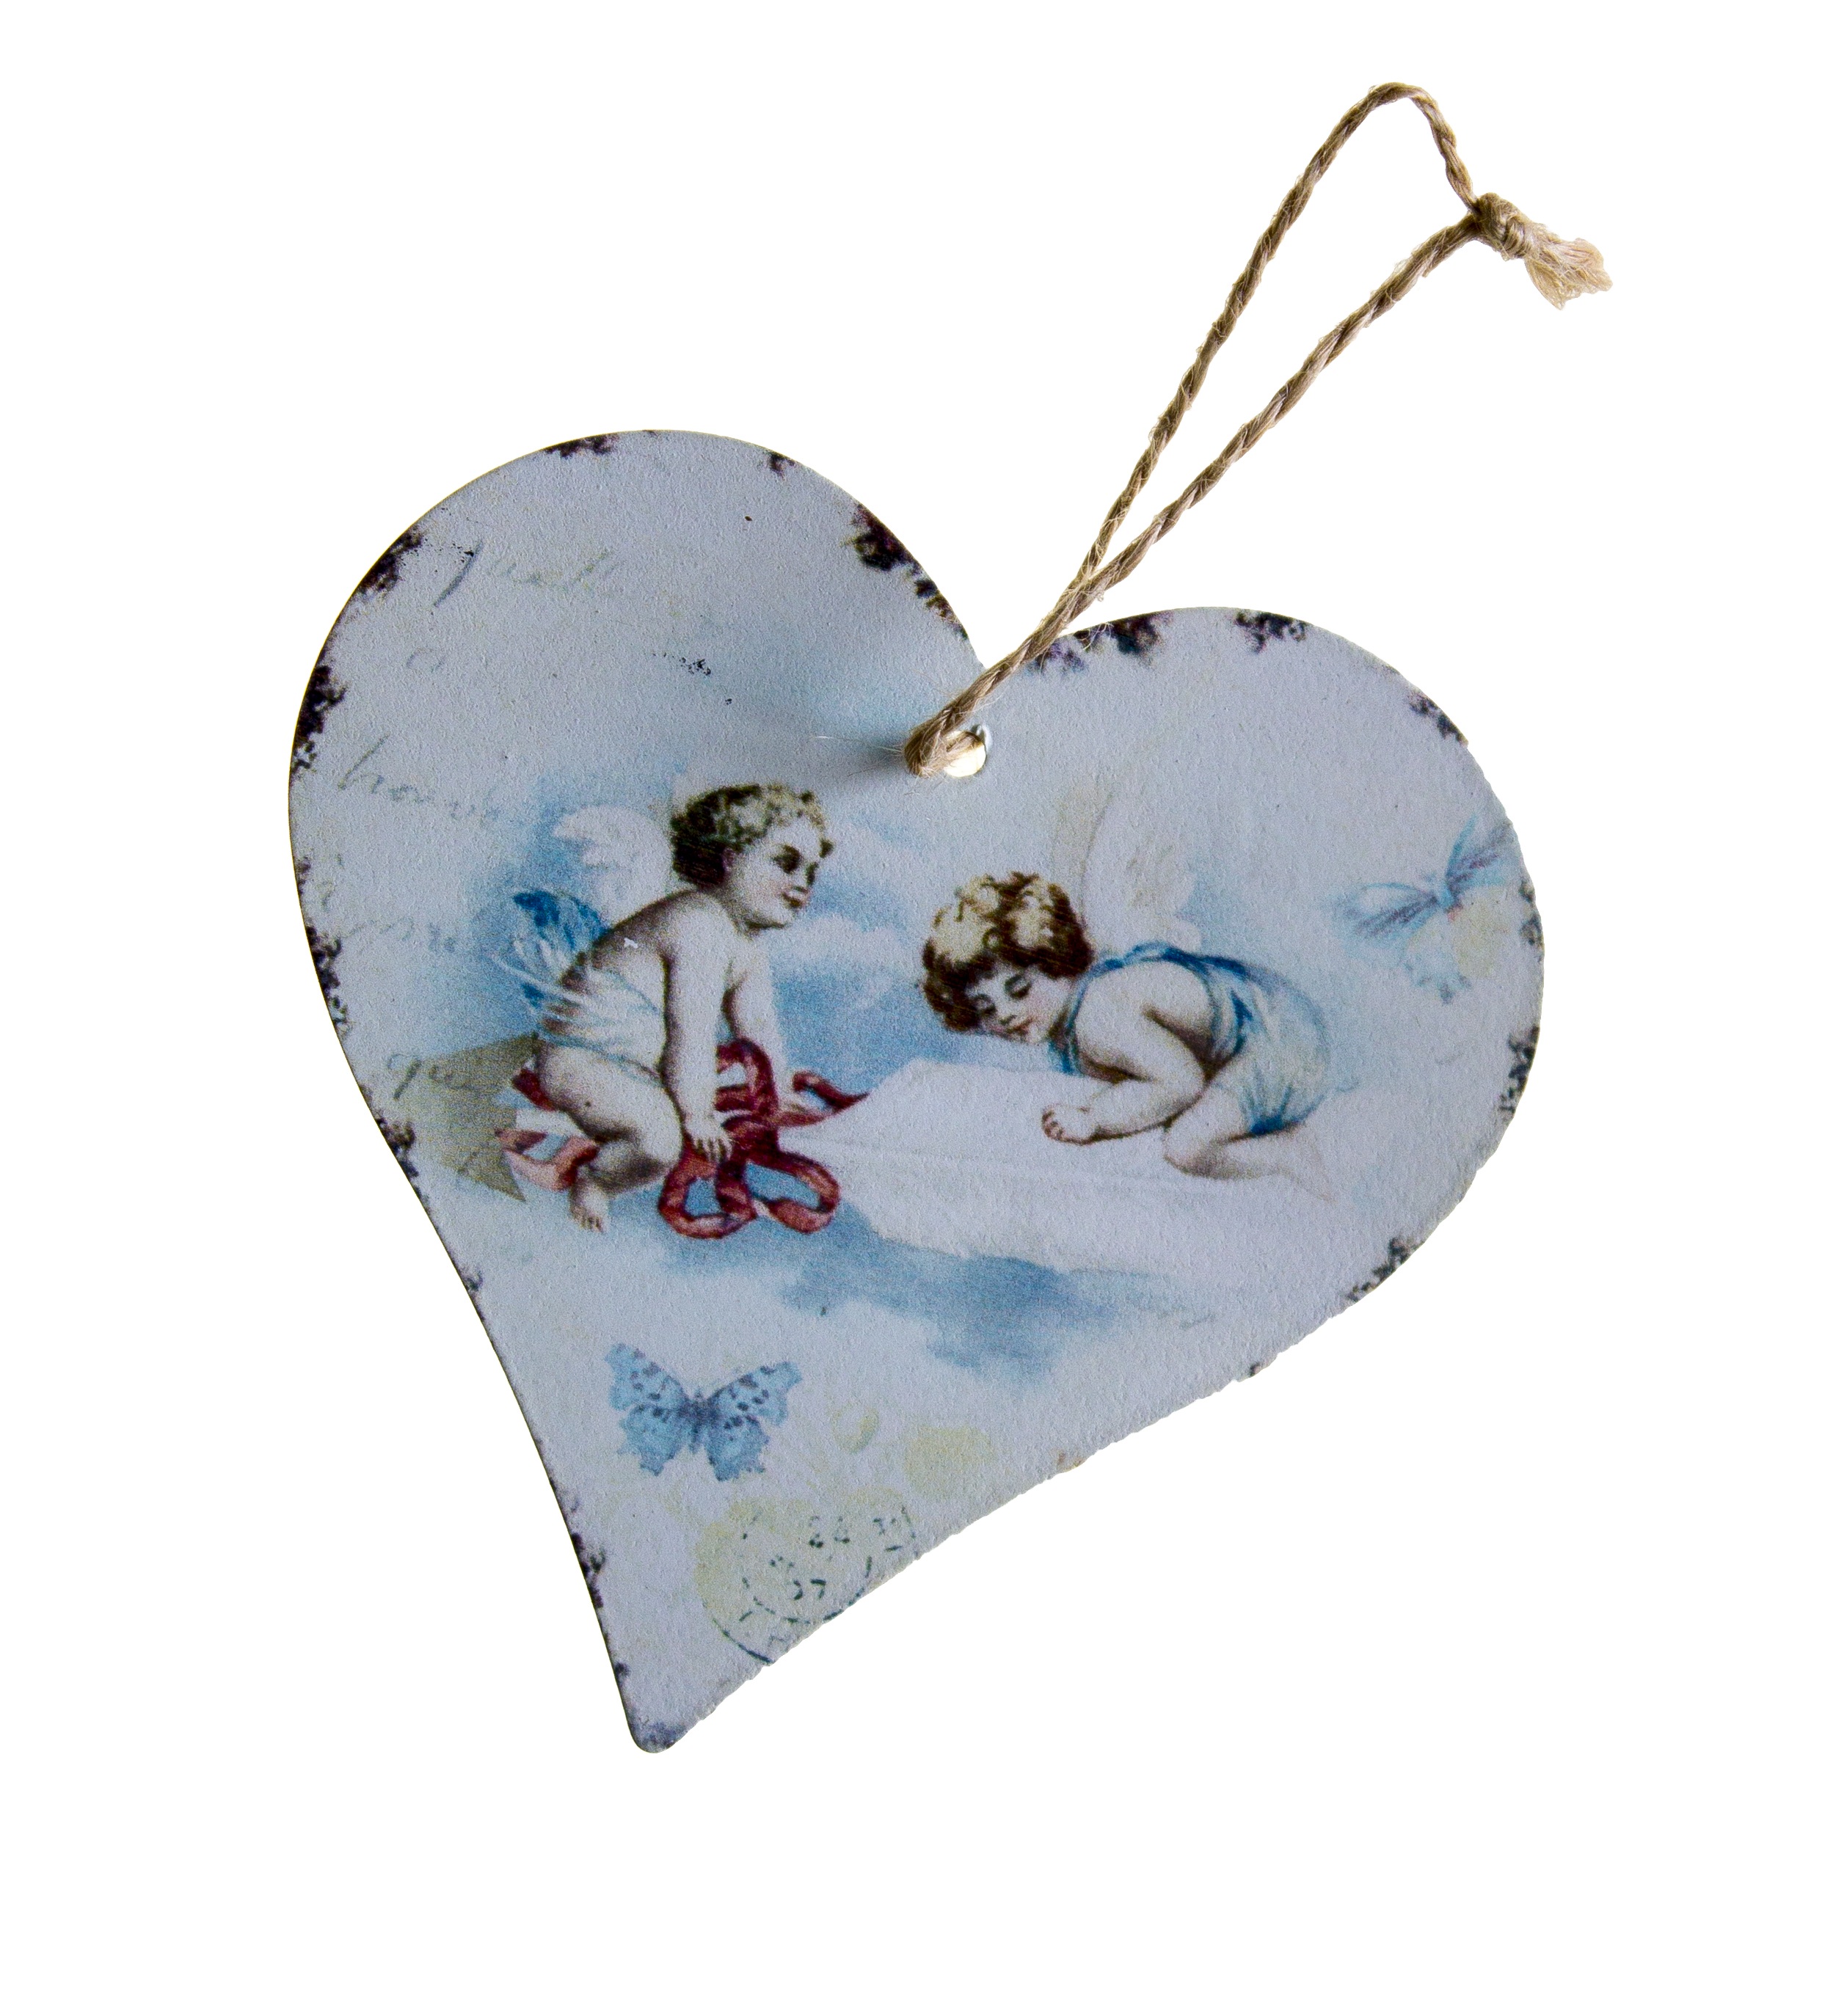
atmosphere, fly, love, heart, decoration, romantic, material, textile, angel, nice, bow, cupid, the heart of, white background, detached, in love, cut out, little angels